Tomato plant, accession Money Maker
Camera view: horizontal (90 deg, fisheye); turntable rotation: 120 degrees
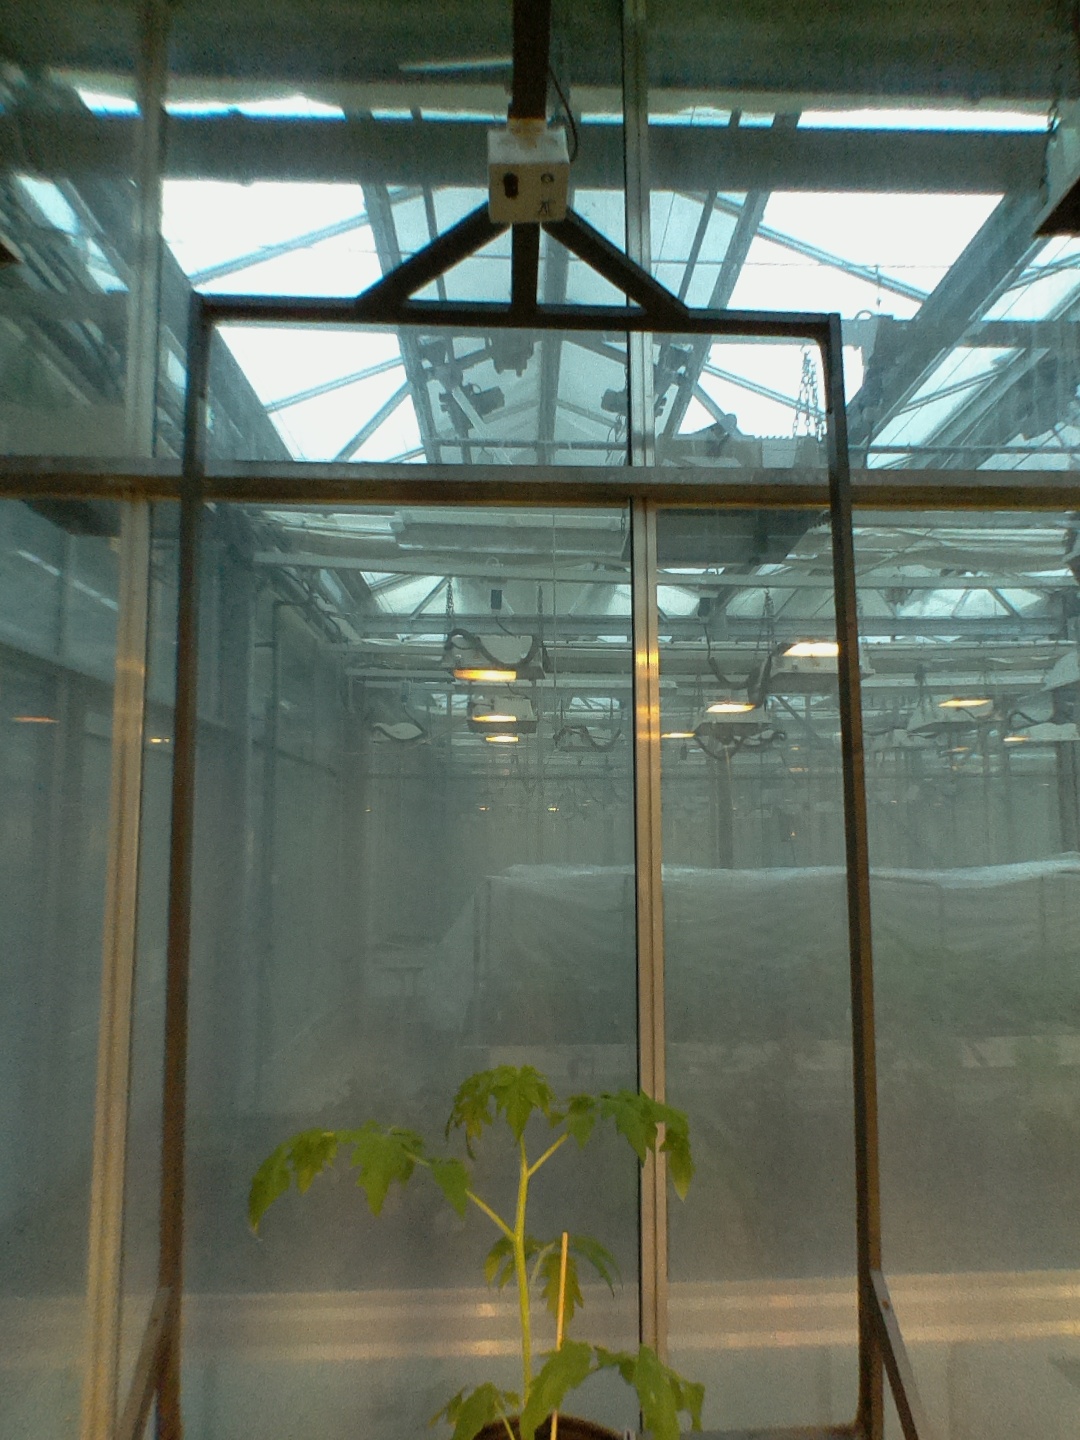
BBCH growth stage 14: 8 of true leaves visible